Horncastle boar's head

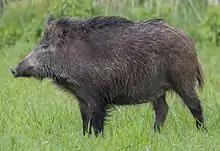
A Central European boar

The boar is of Anglo-Saxon origin, and dates from the first half of the seventh century AD. Although its original purpose cannot be conclusively determined, the style and size of the boar suggests that it formed the terminal of a helmet crest. Figural terminals adorn the crests of many contemporaneous helmets, such as the Sutton Hoo helmet, which has a dragon terminal at either end, and the one from Staffordshire, which features a horse-head terminal. Boar iconography is also found on helmets from the period, typically on the crests, as with the Benty Grange, Wolaston and Guilden Morden examples, or at the ends of the eyebrows, as on those from Sutton Hoo and perhaps York. The Horncastle fragment, with its lentoid eyes, tusks, and defined mane, is stylistically similar to the boar atop the Benty Grange helmet.